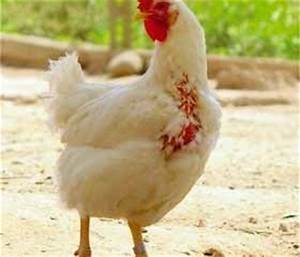
Label: gallina